Nicole Lambert

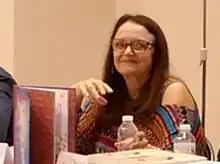

Nichole Lambert (born 8 September 1948) is a French illustrator and author. She is known for the comic strip "Les Triples" running since 1983 in Madame Figaro.